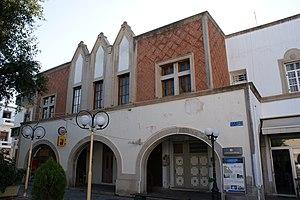
Place à l'église de Saint Paraskevi (Agia Paraskevi).